Zarnuqa

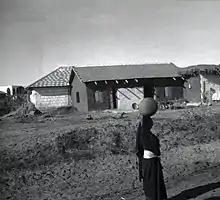
Zarnuqa, 1935

The village had two elementary schools, with one of them for boys, founded in 1924, and the other one for girls, founded in 1943, initially with 65 students. In 1945, the boy school had 252 students.